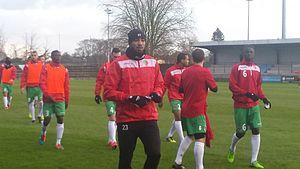
Albert Baning (au premier plan) avant la rencontre Lens B - Sedan, au Stade François-Blin d'Avion, match comptant pour le championnat de France de CFA (quatrième division française), le 24 janvier 2015.
Albert Legrand Baning, né le 19 mars 1985, est un footballeur camerounais, évoluant au poste de milieu de terrain défensif.